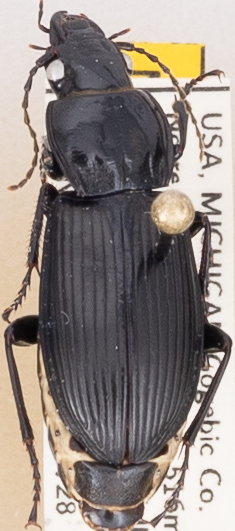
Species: Pterostichus melanarius melanarius
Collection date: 2021-07-28
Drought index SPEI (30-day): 0.046
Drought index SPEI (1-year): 0.398
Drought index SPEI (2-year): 1.28